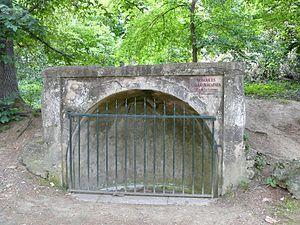
Bâtiment abritant les mosaïques gallo-romaines de Nérac, Lot-et-Garonne, France.